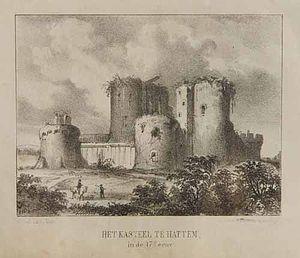
Le Dikke Tinne était un château à Hattem, situé dans la province néerlandaise de Gueldre.